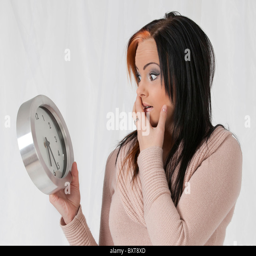
a dark - haired young woman with a clock in her hand , startled as she is late again